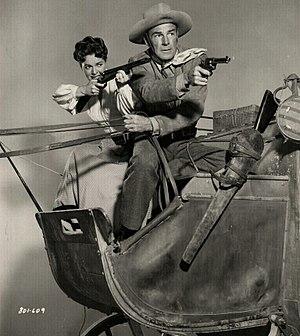
Joan Weldon est une actrice et chanteuse américaine, née Joan Louise Welton le 5 août 1930 à San Francisco.